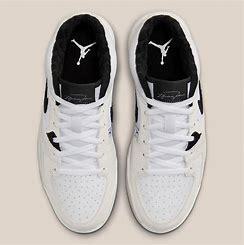
Brand: Jordan
Model: Stadium 90